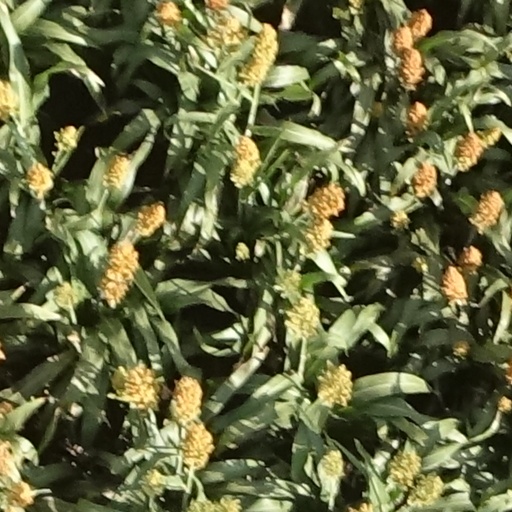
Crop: sorghum